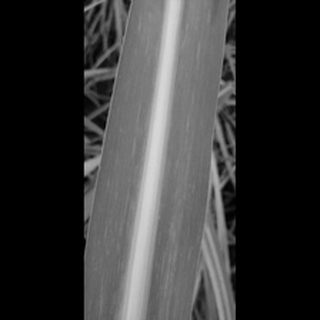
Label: sugarcane_mosaic